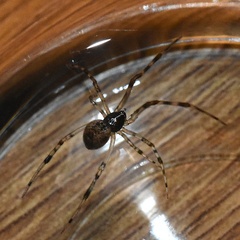
Species: Parasteatoda_tepidariorum